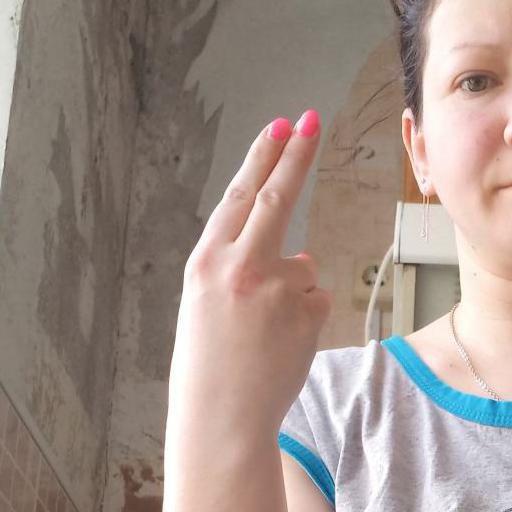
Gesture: two_up_inverted